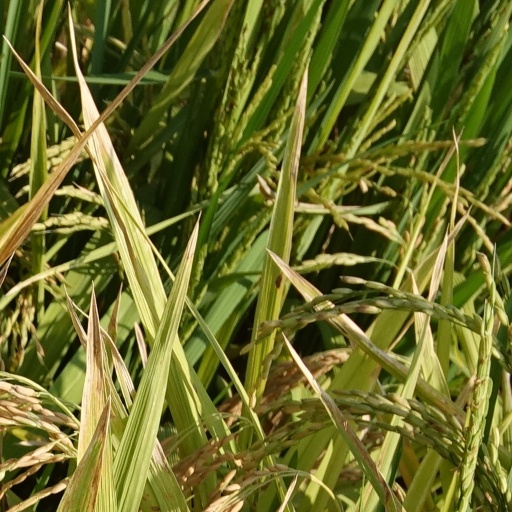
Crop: rice